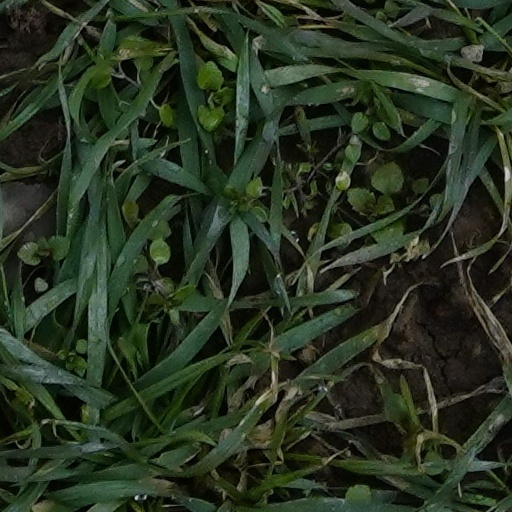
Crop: wheat